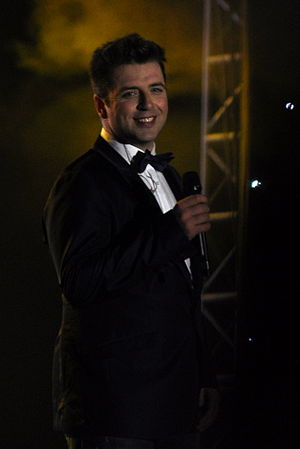
Mark Feehily
Marcus Michael Patrick Feehily er forsanger i boybandet Westlife.